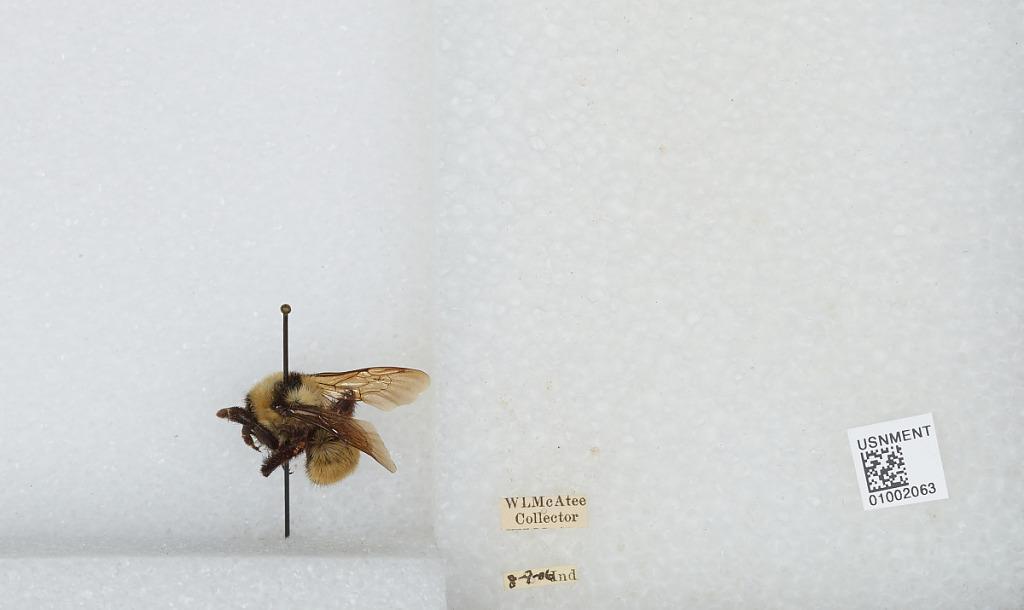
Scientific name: Bombus (Fervidobombus) fervidus fervidus (Fabricius)
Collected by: W. McAtee
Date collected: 1906-8-9
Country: United States
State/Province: Indiana